Fairfax, Virginia

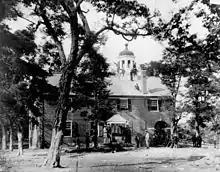
Union Army soldiers on the front lawn and roof of Fairfax Court House during the American Civil War in June 1863

Both the City and County of Fairfax take their names from Thomas Fairfax, 6th Lord Fairfax of Cameron, a Scottish nobleman and colonial landowner. In the 18th century, Lord Fairfax held the Northern Neck Proprietary, a vast land grant of more than five million acres between the Potomac and Rappahannock Rivers.